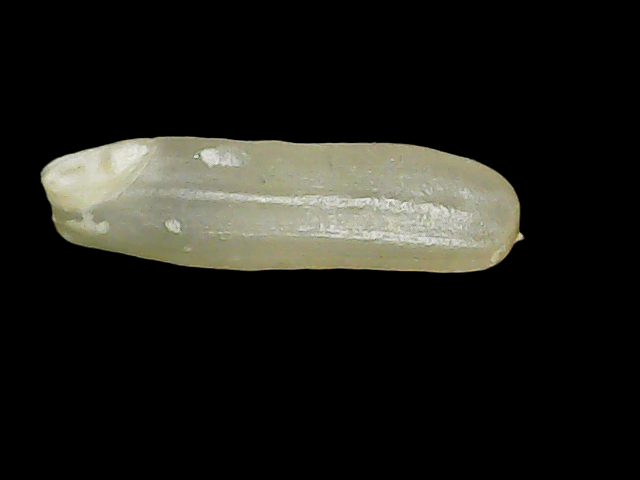
Rice variety: Binadhan21